Peter McLeavey

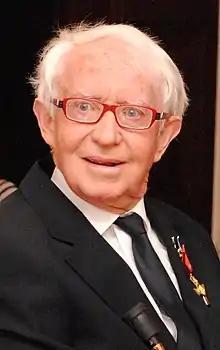
McLeavey in 2012

Peter Joseph John McLeavey (21 September 1936 – 12 November 2015) was a New Zealand art dealer and advocate based in Wellington.